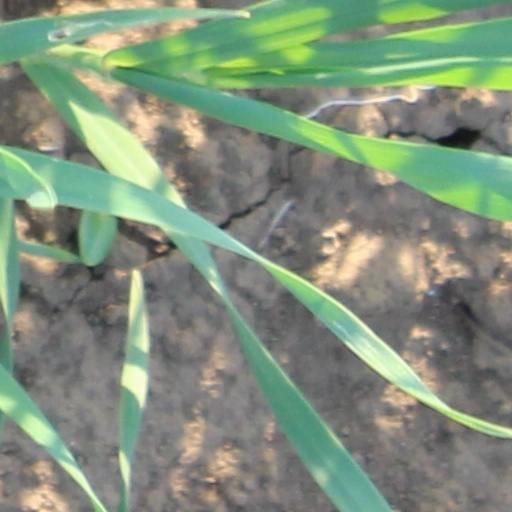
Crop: wheat